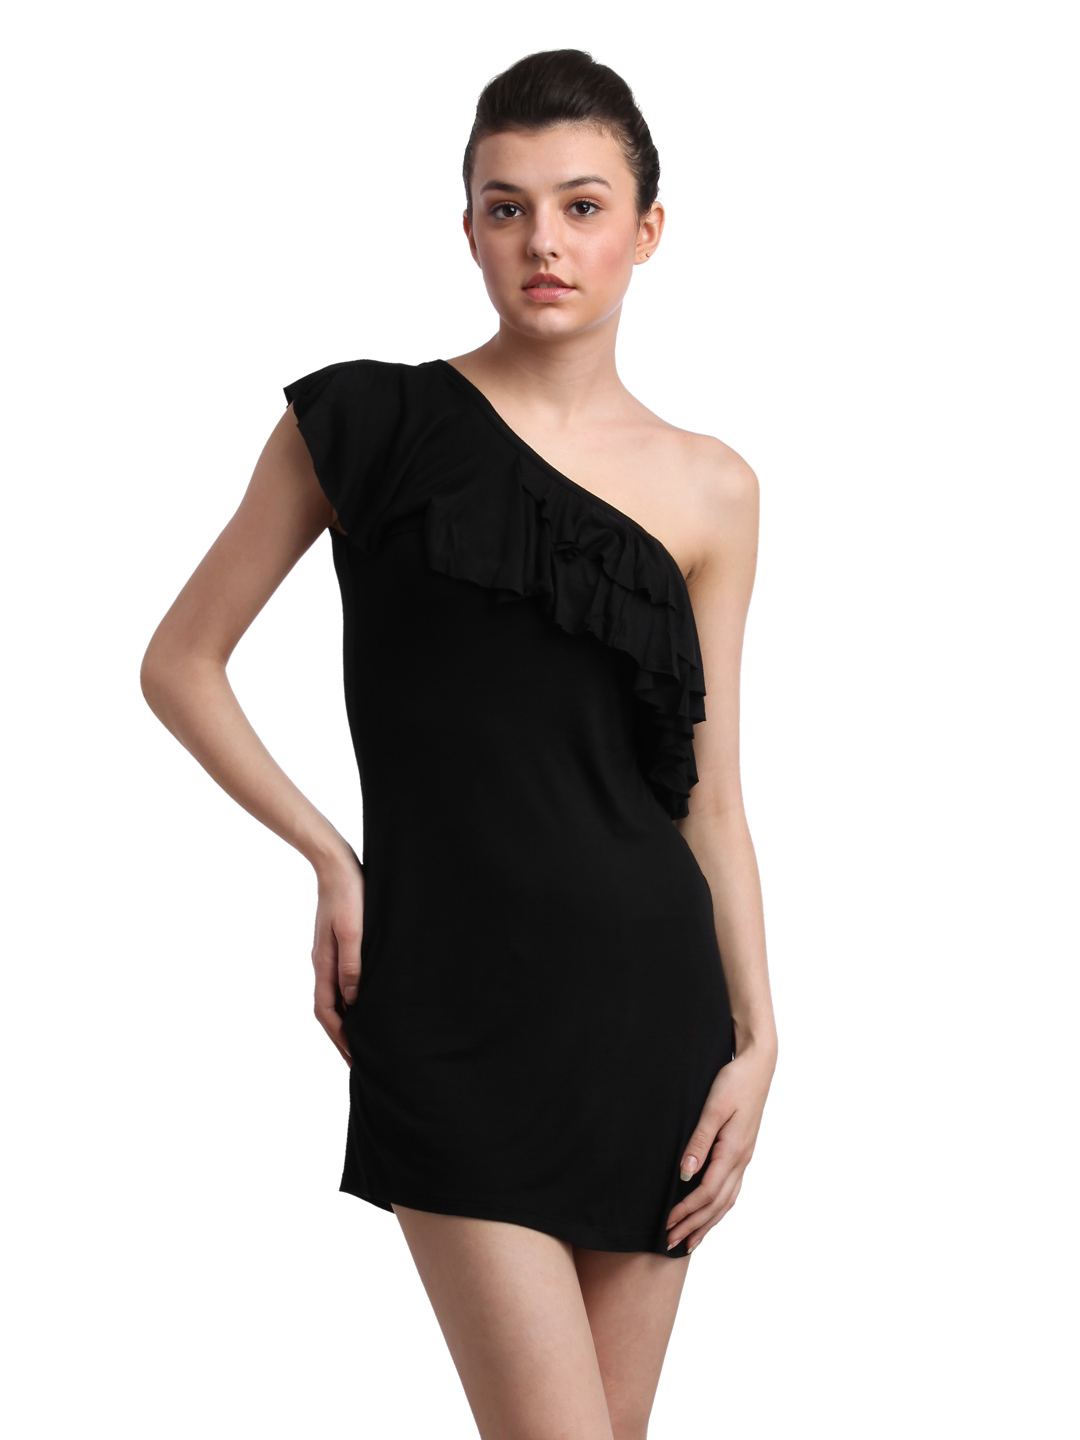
Remanika Women Black Dress
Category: Apparel / Dress / Dresses
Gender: Women
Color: Black
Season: Summer 2012
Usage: Casual